Andrew Ure

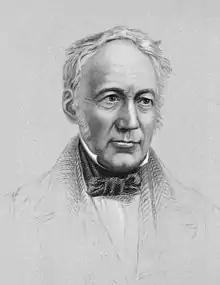
Andrew Ure

Andrew Ure FRS (18 May 1778 – 2 January 1857) was a Scottish physician, chemist, scriptural geologist, and early business theorist who founded the Garnet Hill Observatory. He was a fellow of the Royal Astronomical Society and the Royal Society. Ure published a number of books based on his industrial consulting experiences.